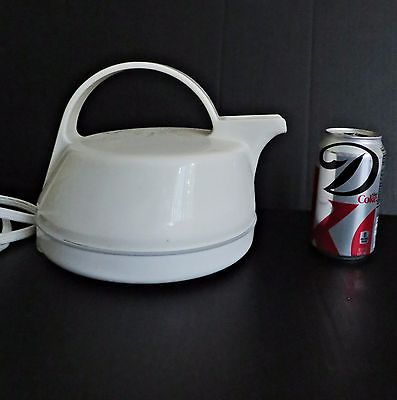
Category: kettle